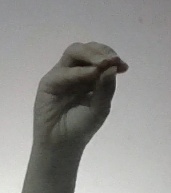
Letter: ha